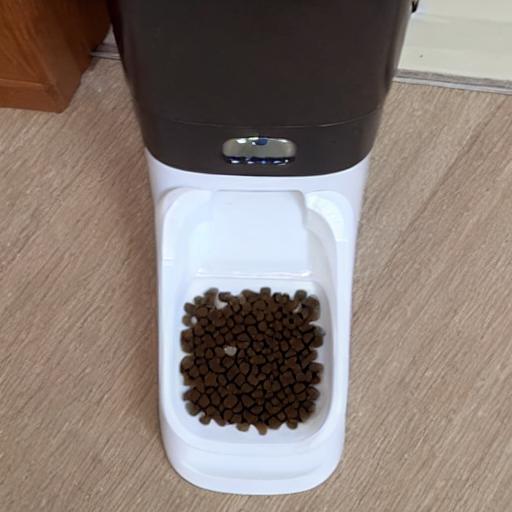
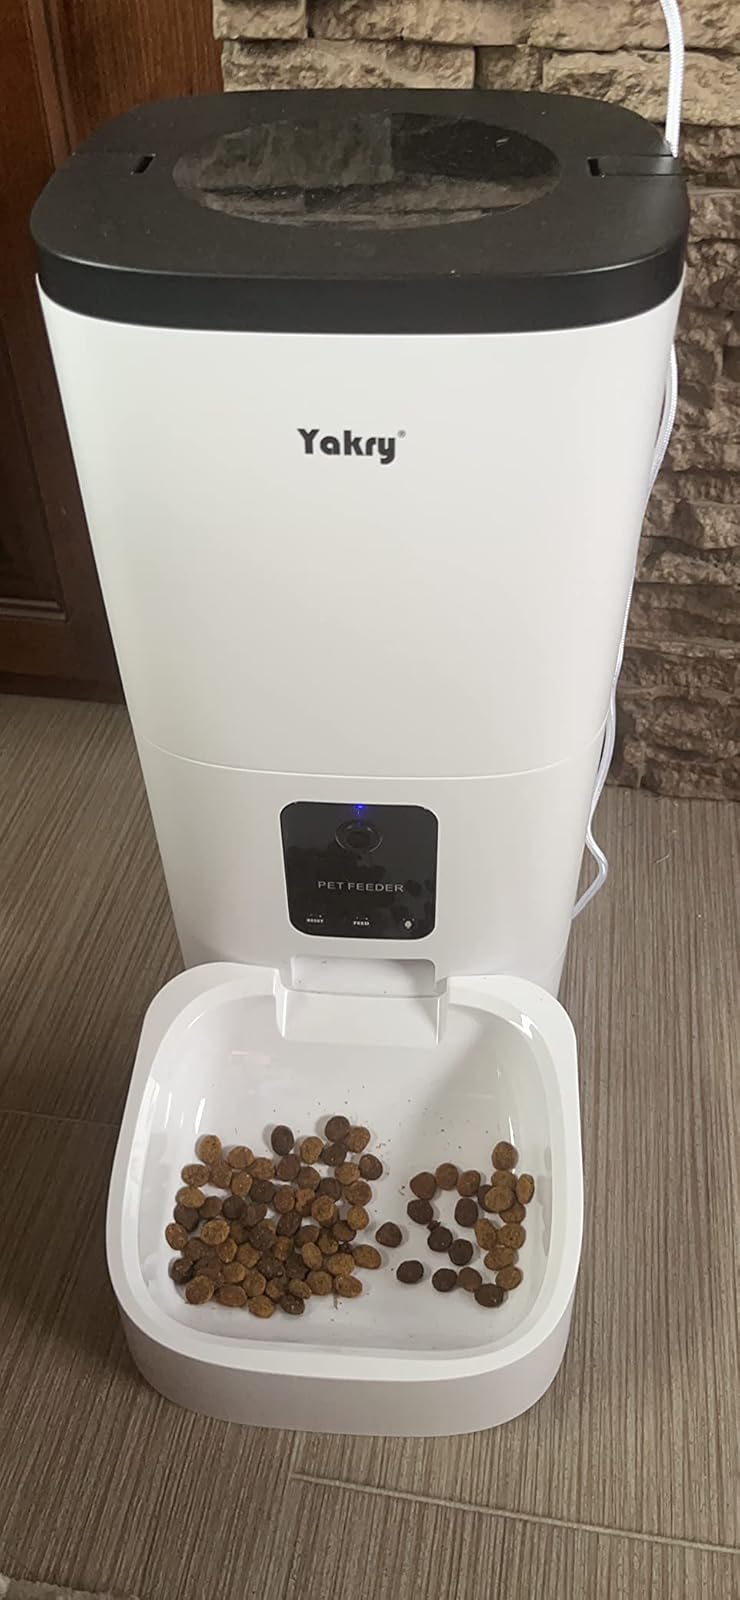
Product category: items_feeder
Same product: no